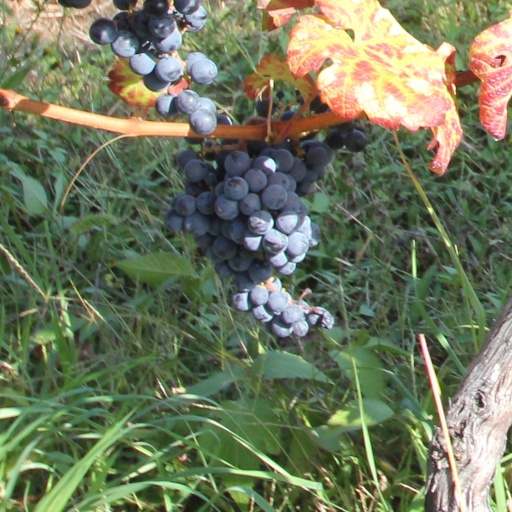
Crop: grape